LS3/5A

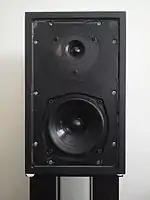
The Linn Kan, considered a clone of the LS3/5A

Founded in 2014, Falcon Acoustics is a joint effort between Malcolm Jones and Jerry Bloomfield. Jones, a member of the original LS3/5a design team and designer of the very drivers found in the first LS3/5a speakers, set out with Bloomfield to create a modern LS3/5a in its truest form. The KEF B110 and KEF T27 have been faithfully recreated as the Falcon B110, and Falcon T27 using newly sourced original raw materials down to the smallest detail. Paired with Falcon's original transformer-style BBC specced crossovers, Falcon has created some of the truest LS3/5a speakers on today's market.